Question: Please indicate a possible affordance area of the hold_scissors that can be used for holding
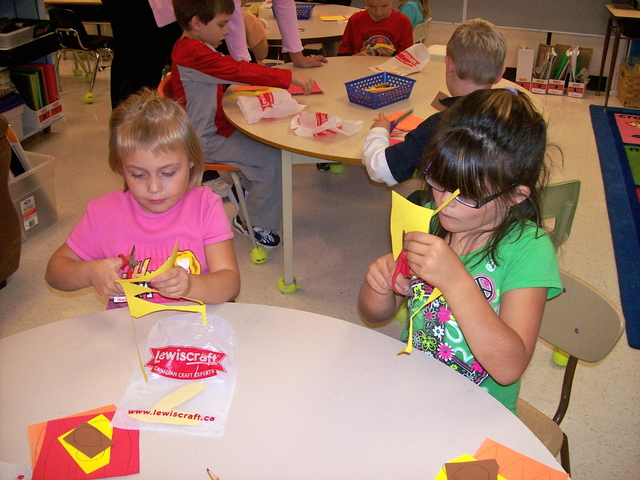
Answer: [118.5, 260.5, 149.5, 285.5]